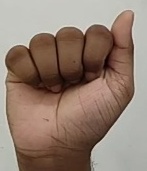
ASL sign: A